Photography

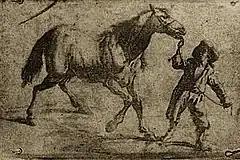
Earliest known surviving heliographic engraving, 1825, printed from a metal plate made by Nicéphore Niépce. The plate was exposed under an ordinary engraving and copied it by photographic means. This was a step towards the first permanent photograph taken with a camera.

Photography is the result of combining several technical discoveries relating to seeing an image and capturing the image. The discovery of the camera obscura ("dark chamber" in Latin) that provides an image of a scene dates back to ancient China. Greek mathematicians Aristotle and Euclid independently described a camera obscura in the 5th and 4th centuries BCE. In the 6th century CE, Byzantine mathematician Anthemius of Tralles used a type of camera obscura in his experiments.